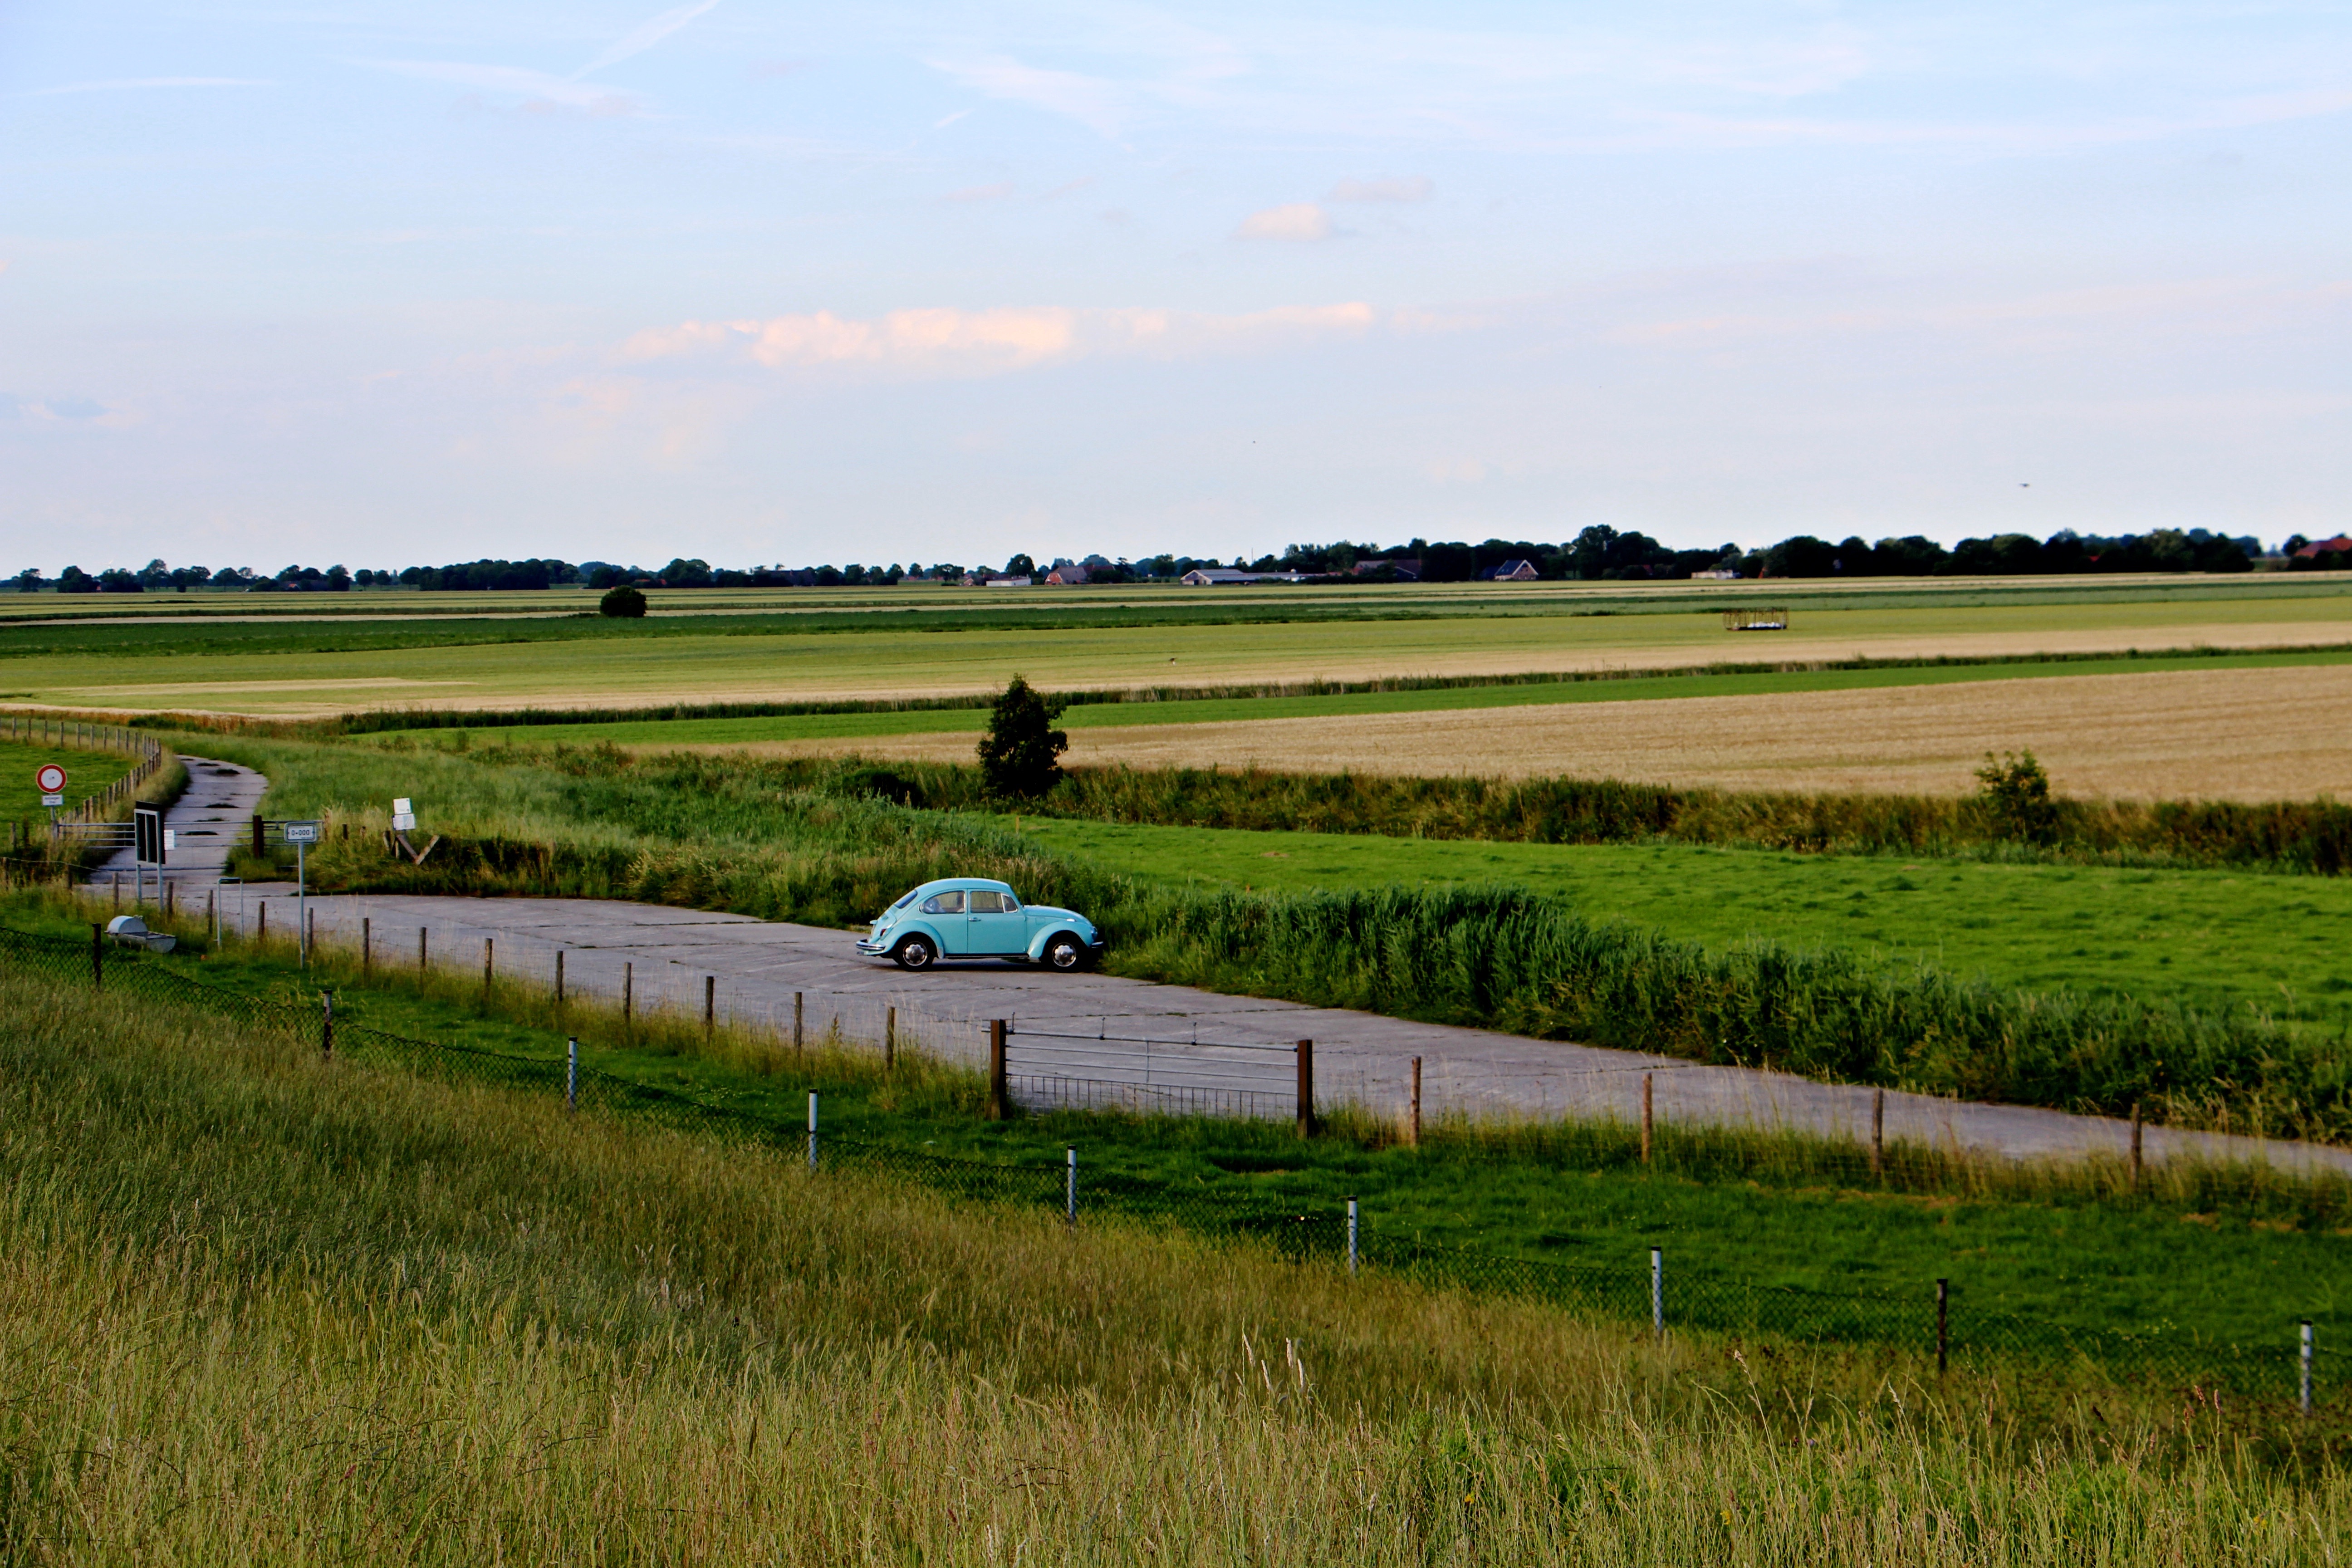
landscape, nature, grass, horizon, marsh, field, farm, meadow, prairie, hill, idyllic, pasture, auto, blue, agriculture, waterway, plain, high grass, polder, relaxation, grassland, wetland, habitat, beetle, grasses, recovery, steppe, salt marsh, rural area, paddy field, natural environment, geographical feature, grass family